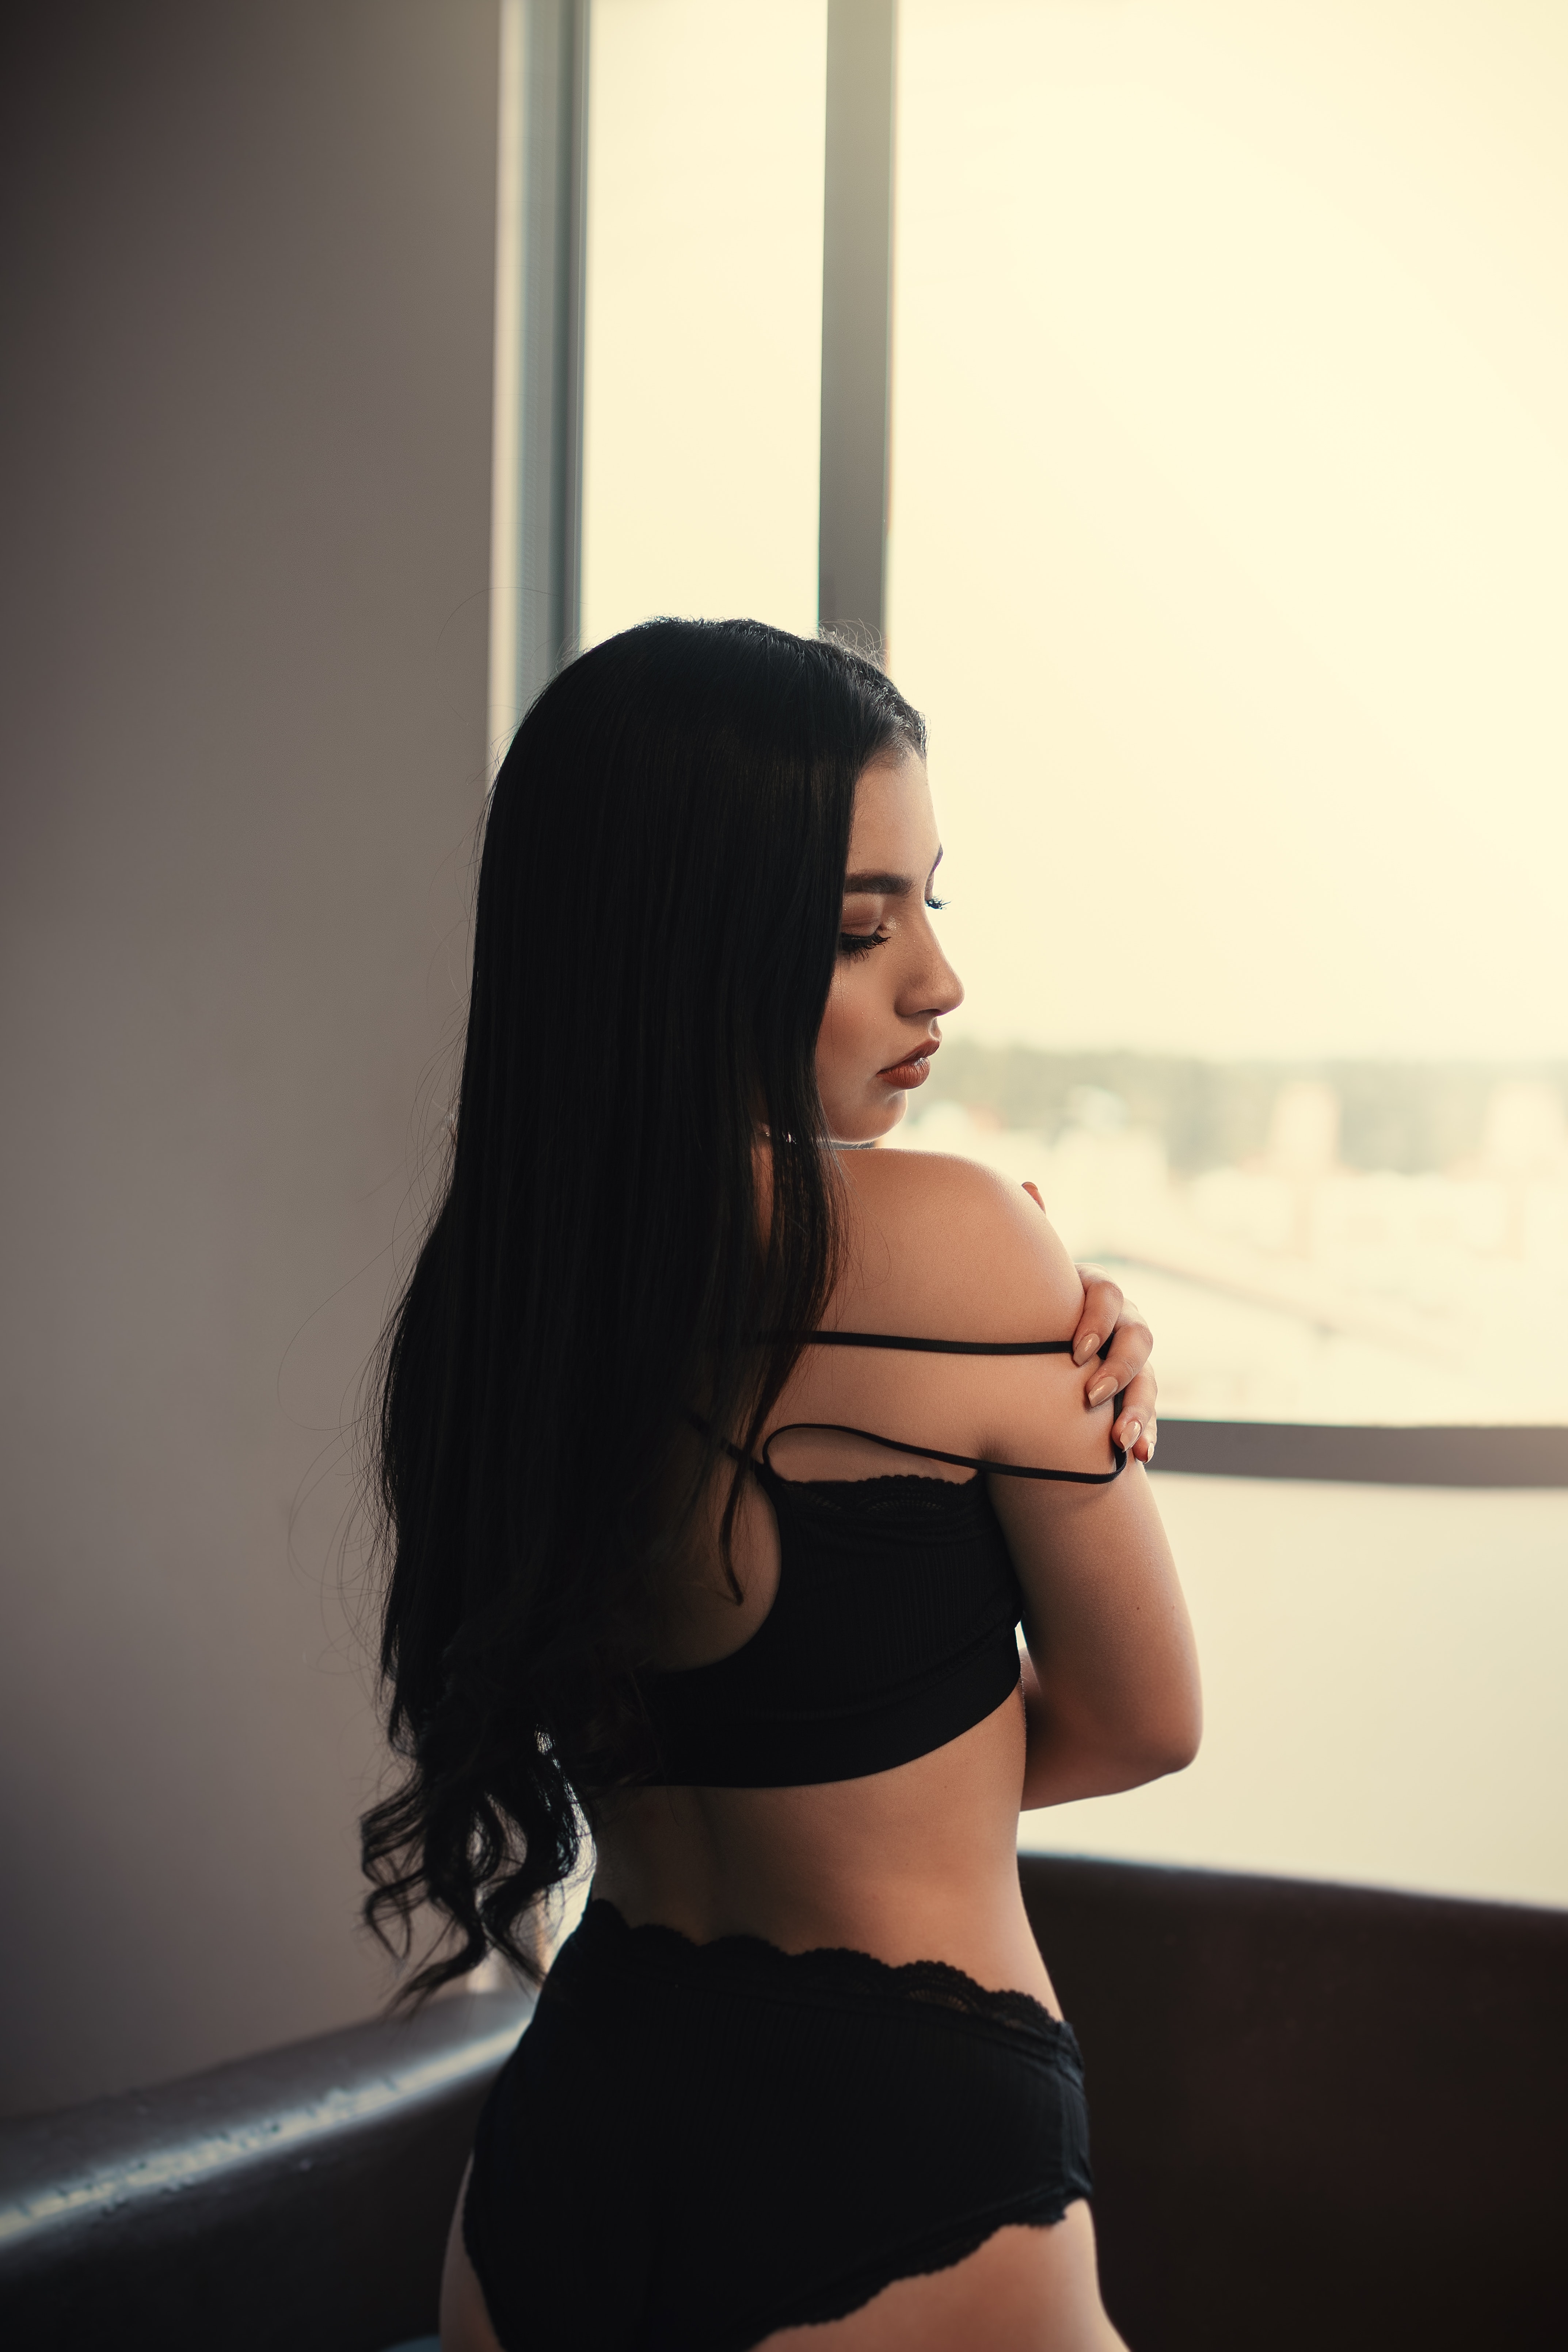
woman, joint, hairstyle, shoulder, leg, flash photography, stomach, thigh, waist, automotive design, knee, black hair, brassiere, abdomen, trunk, sportswear, navel, long hair, elbow, human leg, undergarment, art model, chest, lingerie, sitting, brown hair, blond, shorts, physical fitness, hip, spandex, underpants, leggings, audio equipment, fashion model, stocking, photo shoot, backlighting, gravure idol, room, model, tights